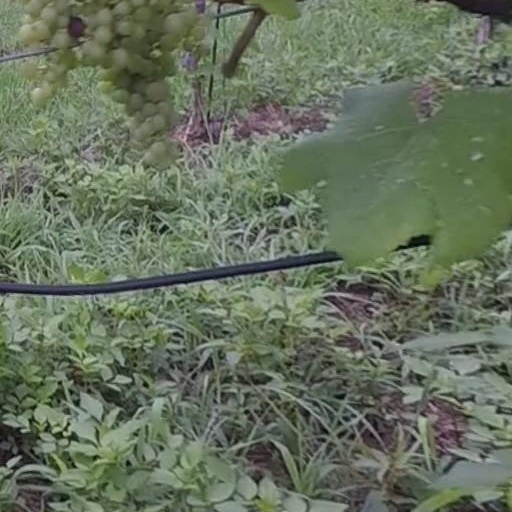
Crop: grape